Franchot Tone

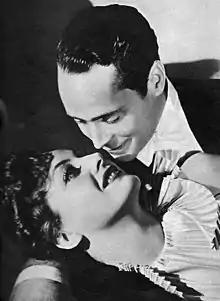
A well-dressed gentlemen embracing a coiffed woman as they look deeply into each other's eyes

In 1935, Tone married actress Joan Crawford; the couple were divorced in 1939. They made seven films together – "Today We Live" (1933), "Dancing Lady" (1933), "Sadie McKee" (1934), "No More Ladies" (1935), "The Gorgeous Hussy" (1936), "Love on the Run" (1936), and "The Bride Wore Red" (1937). Their union produced no children; despite considerable effort, Crawford's pregnancies all ended in miscarriage.